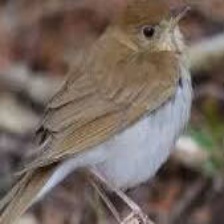
Species: VEERY
Scientific name: CATHARUS FUSCESCENS